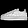
Label: Sneaker